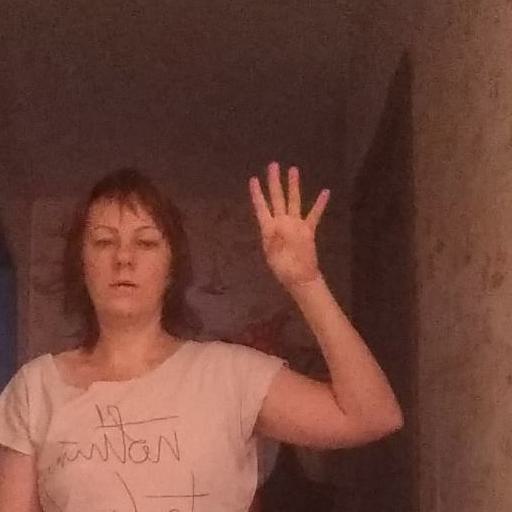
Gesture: four